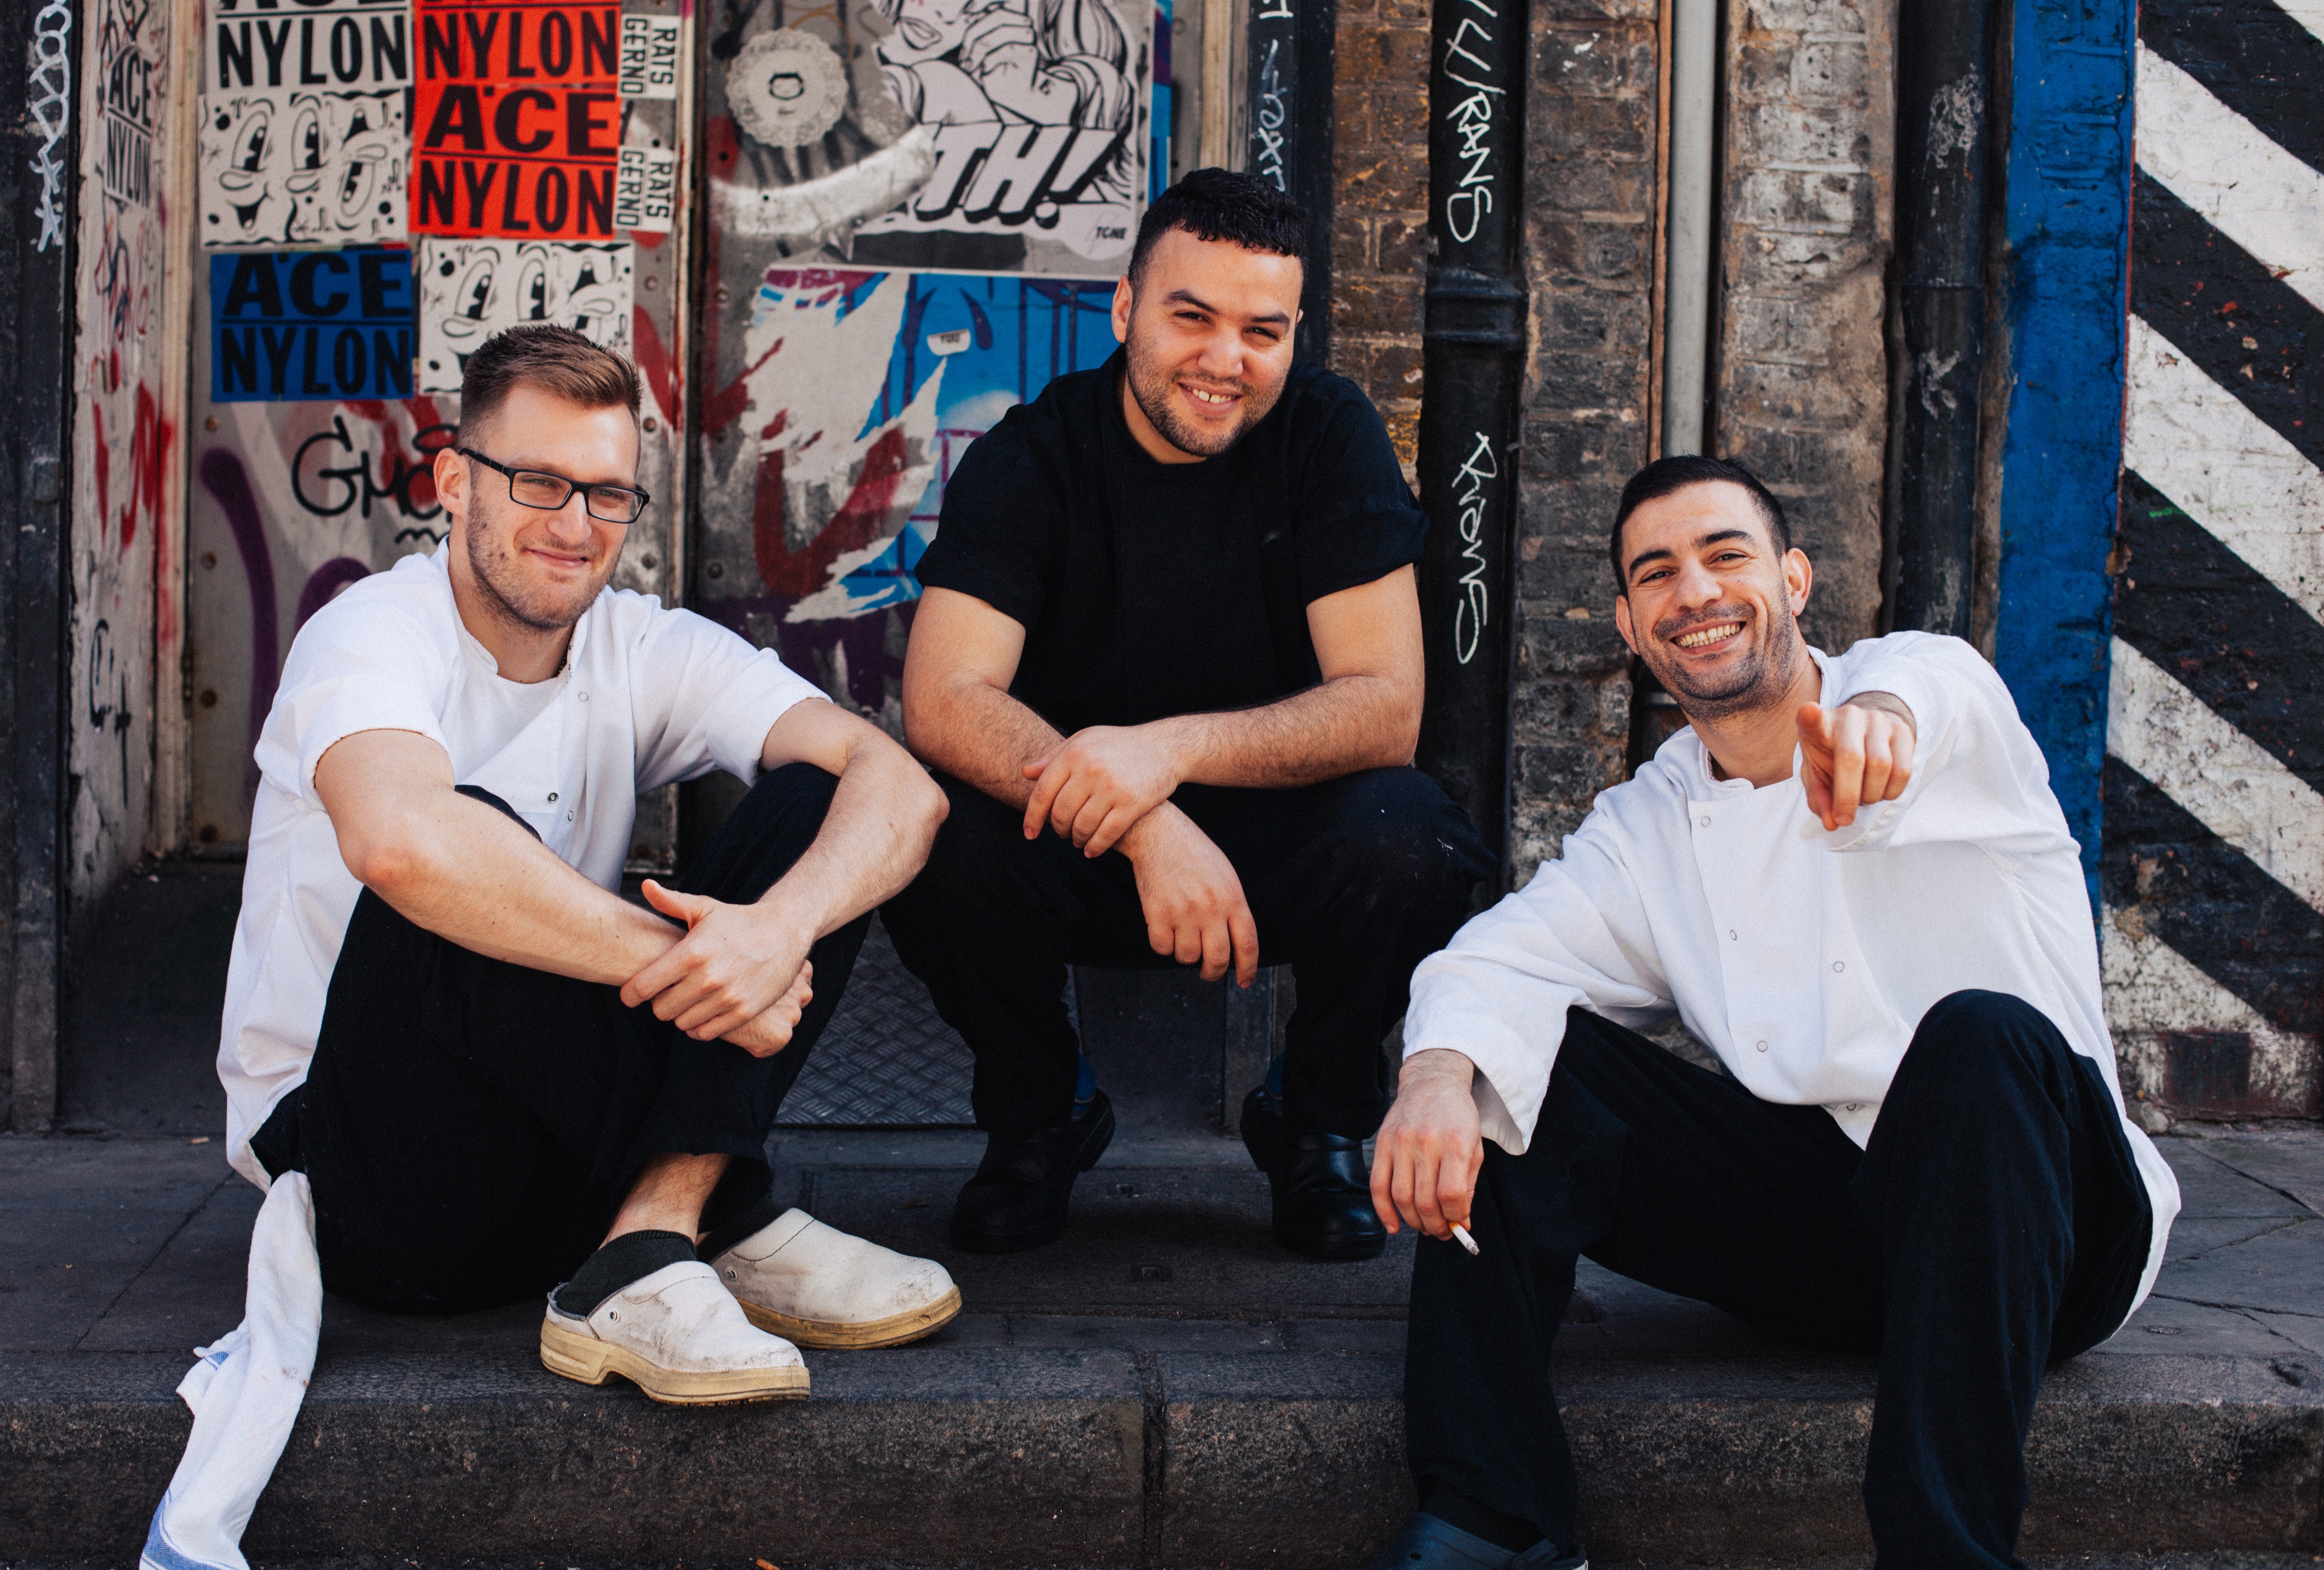
social group